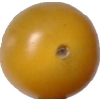
Label: tomato_cherry_yellow